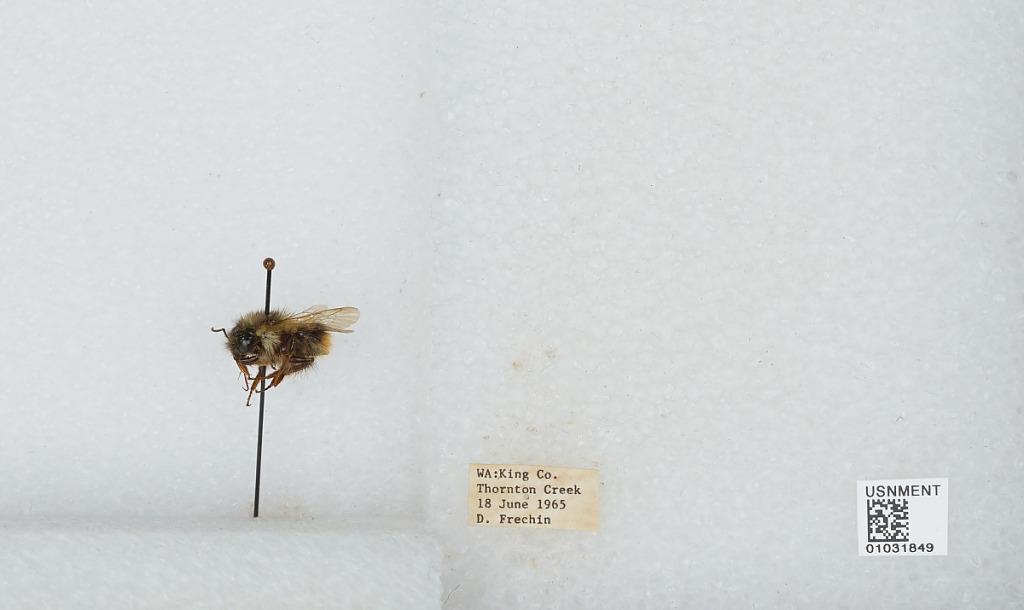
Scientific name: Bombus (Pyrobombus) mixtus Cresson
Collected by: D. Frechin
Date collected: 1965-6-18
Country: United States
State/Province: Washington
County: King
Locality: Thornton Creek
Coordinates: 47.7031, -122.309